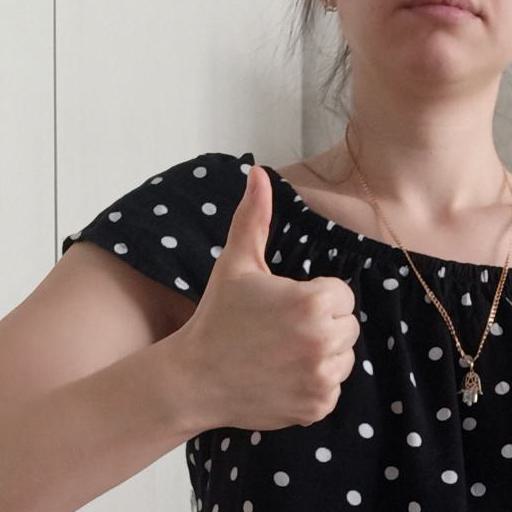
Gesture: like